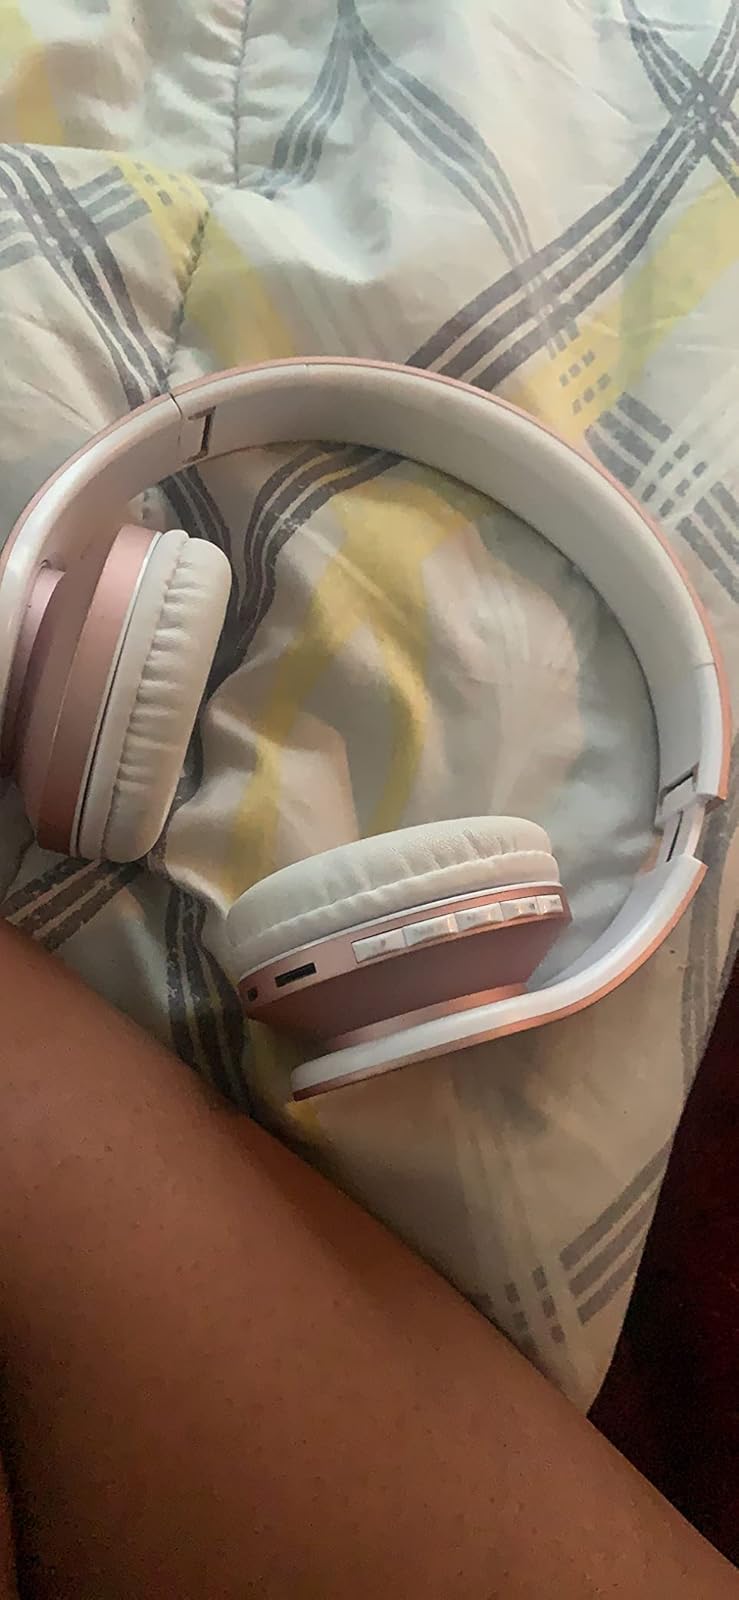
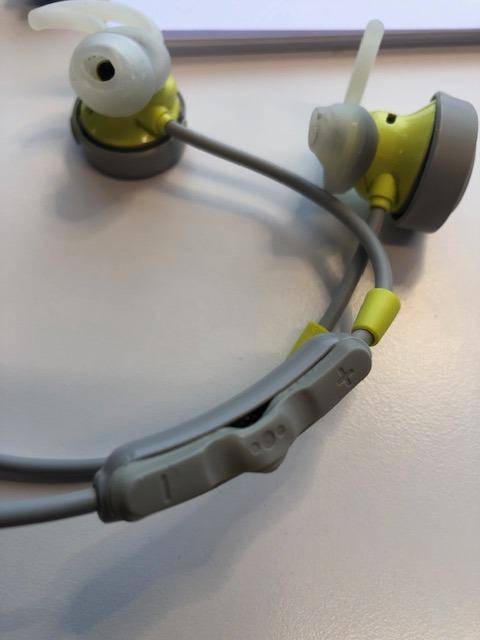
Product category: headphones
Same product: no